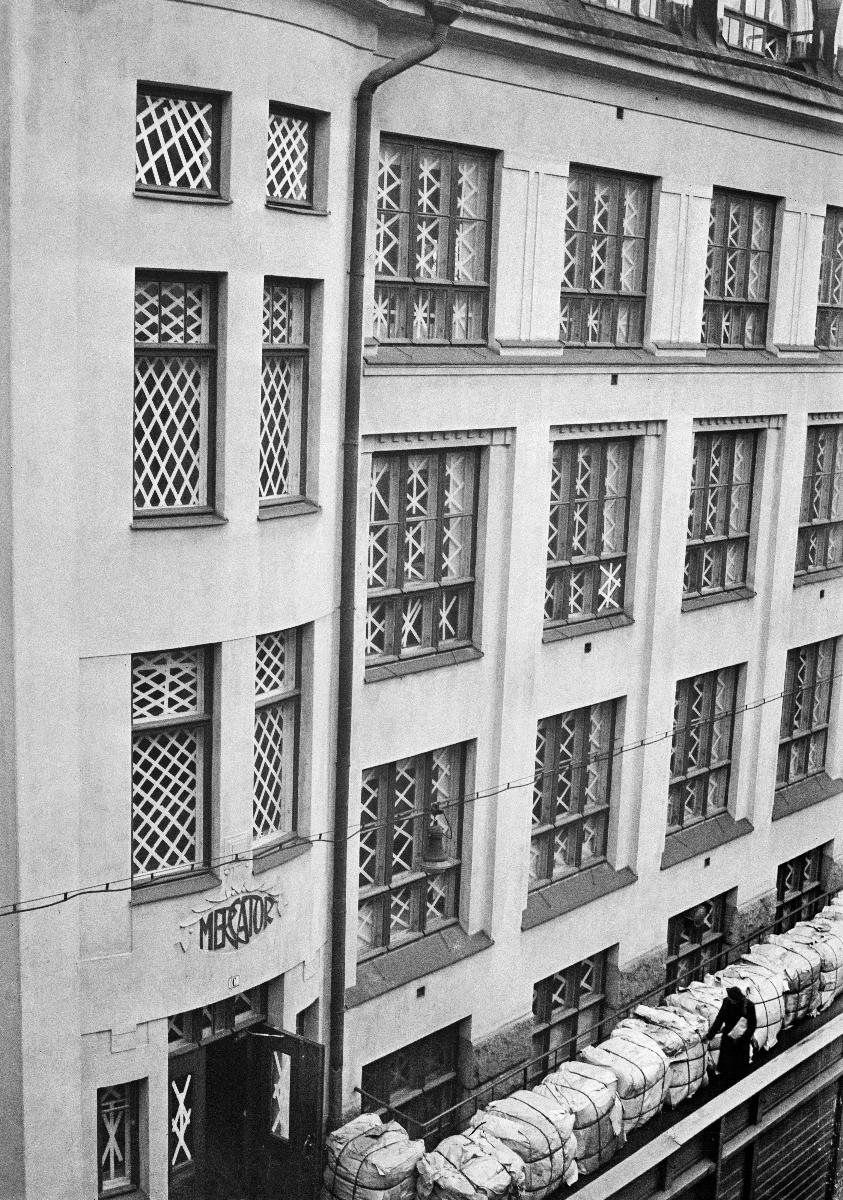
Teipattuja ikkunoita Helsingissä
Tejpade fönster i Helsingfors; Taped windows in Helsinki
sisällön kuvaus: Suojavalmius 1939: Teipattuja ikkunoita Helsingissä 11.10.1939. content description: Protection preparedeness 1939: Taped windows in Helsinki 11.10.1939. innehållsbeskrivning: Skyddsberedskap 1939: Tejpade fönster i Helsingfors 11.10.1939.
Kuvaaja: Sundström, Hugo, kuvaaja
Vuosi: 1939
Paikka: Suomi, Uusimaa, Helsinki
Aiheet: sirpalesuojat; HBL; kotirintama; ikkunat; suojautuminen (itsenäinen toiminta); kerrostalot; protection; preparedness; sheltering; home front; taped windows; windows; blocks of houses; protecting oneself; apartment blocks; försvar; splitterskydd; skydd; hemmafronten; tejpade fönster; fönster; våningshus; hemmafront; skydda sig; flervåningshus